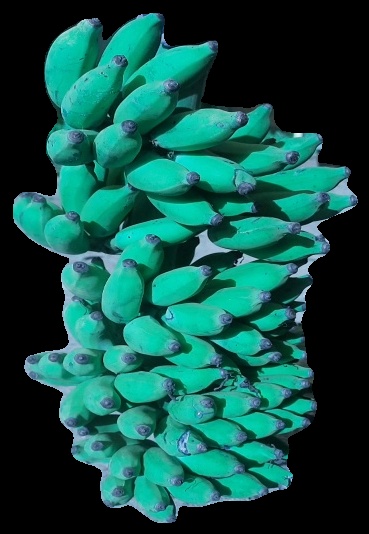
Variety: elakki-bale
Grade: grade3